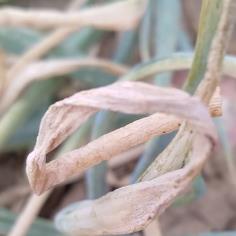
Crop: Onion
Condition: alternaria-d